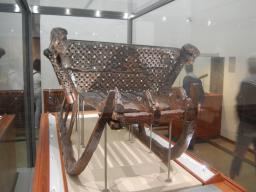
Label: Background_without_leaves